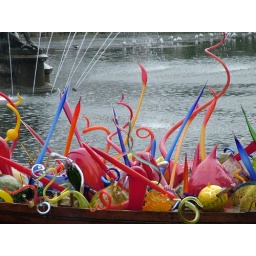
Beautiful Chihuly glass sculptures on the Palm House lake in Kew Gardens, Christmas 2005